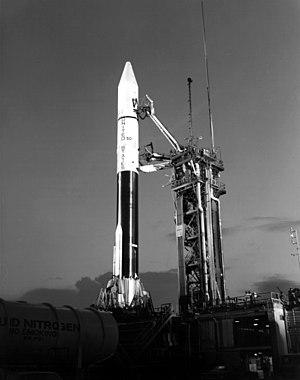
Le Pioneer Venus Orbiter, aussi nommé Pioneer Venus 1 et Pioneer 12, est une sonde spatiale de la NASA lancée le 20 mai 1978 en direction de Vénus afin d'étudier in situ son atmosphère et cartographier sa surface en se plaçant en orbite autour. Développée dans le cadre du programme Pioneer Venus qui comprenait également la Pioneer Venus Multiprobe, elle a recueilli des données durant plus de quatorze ans à l'aide de douze expériences scientifiques. La mission a permis de compléter les données collectées par les sondes spatiales du programme spatial soviétique Venera.